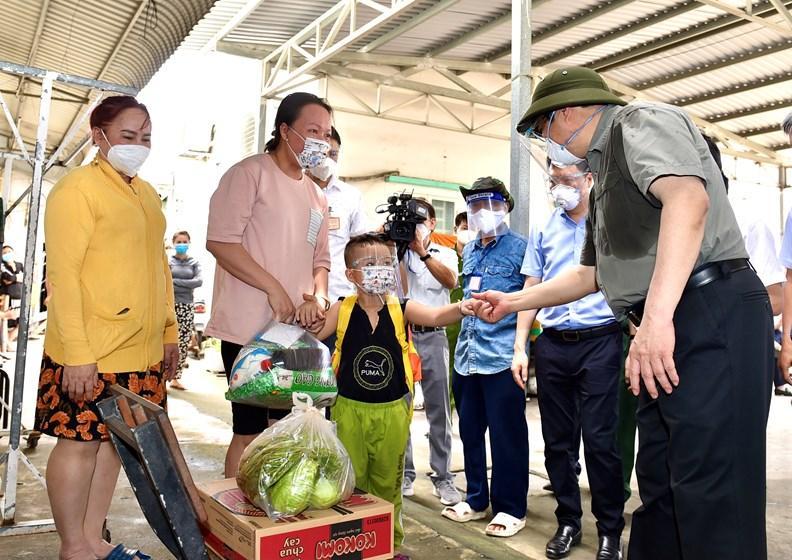
có một nhóm người đeo khẩu trang đang đứng gần nhau